Angkor Wat Marathons

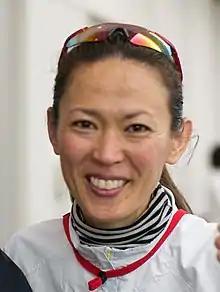
Japanese Olympian Yuko Arimori organized the first Angkor Marathon in 1996.

The Angkor Wat International Half Marathon was first organized in 1996 by Yuko Arimori, the first Japanese woman to win a marathon medal in the Olympic Games. The motto of the marathon is "Building a better future. Aid for the children and disabled in Cambodia". It is organized by National Olympic Committee of Cambodia, Association of Athletics Federations Cambodia and Cambodian Events Organizer Co. Ltd. The marathon is recognized by Association of International Marathons and Distance Races and the Association of Athletics Federations Cambodia (Khmer AAF). It is supported by the government of Cambodia, the Embassy of Japan in Cambodia, the United Nations Population Fund, and several other organizations.